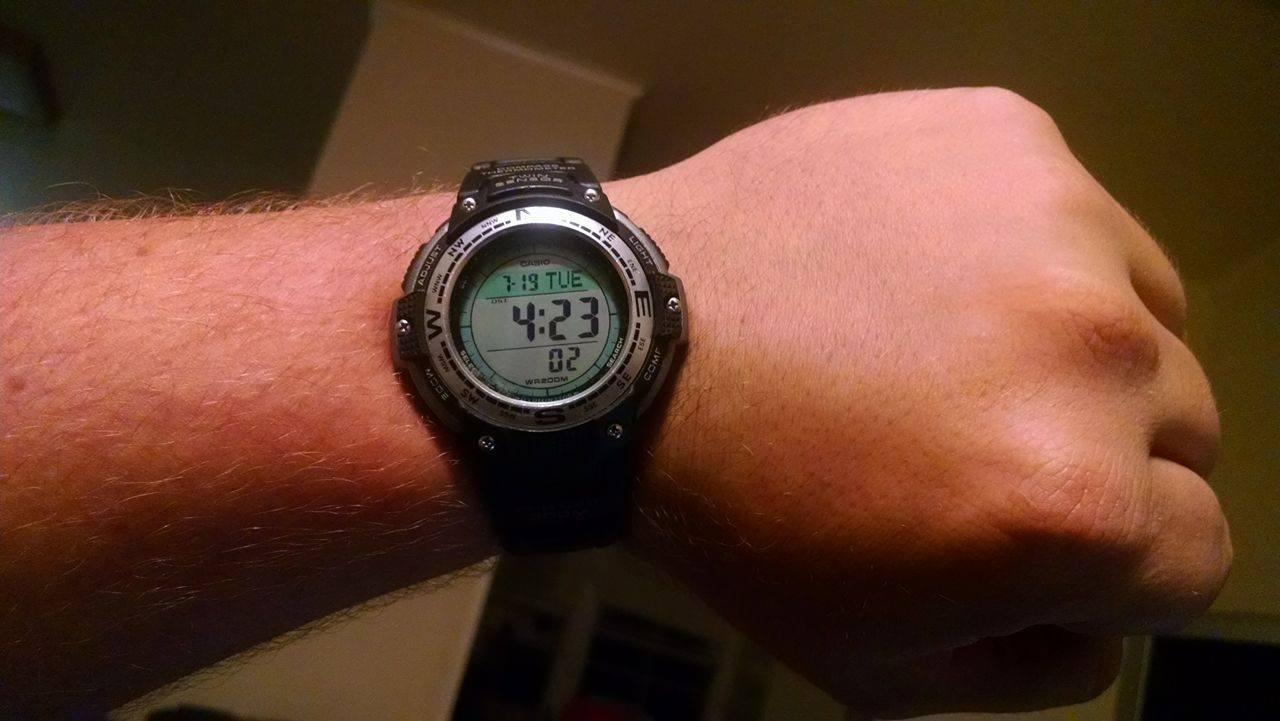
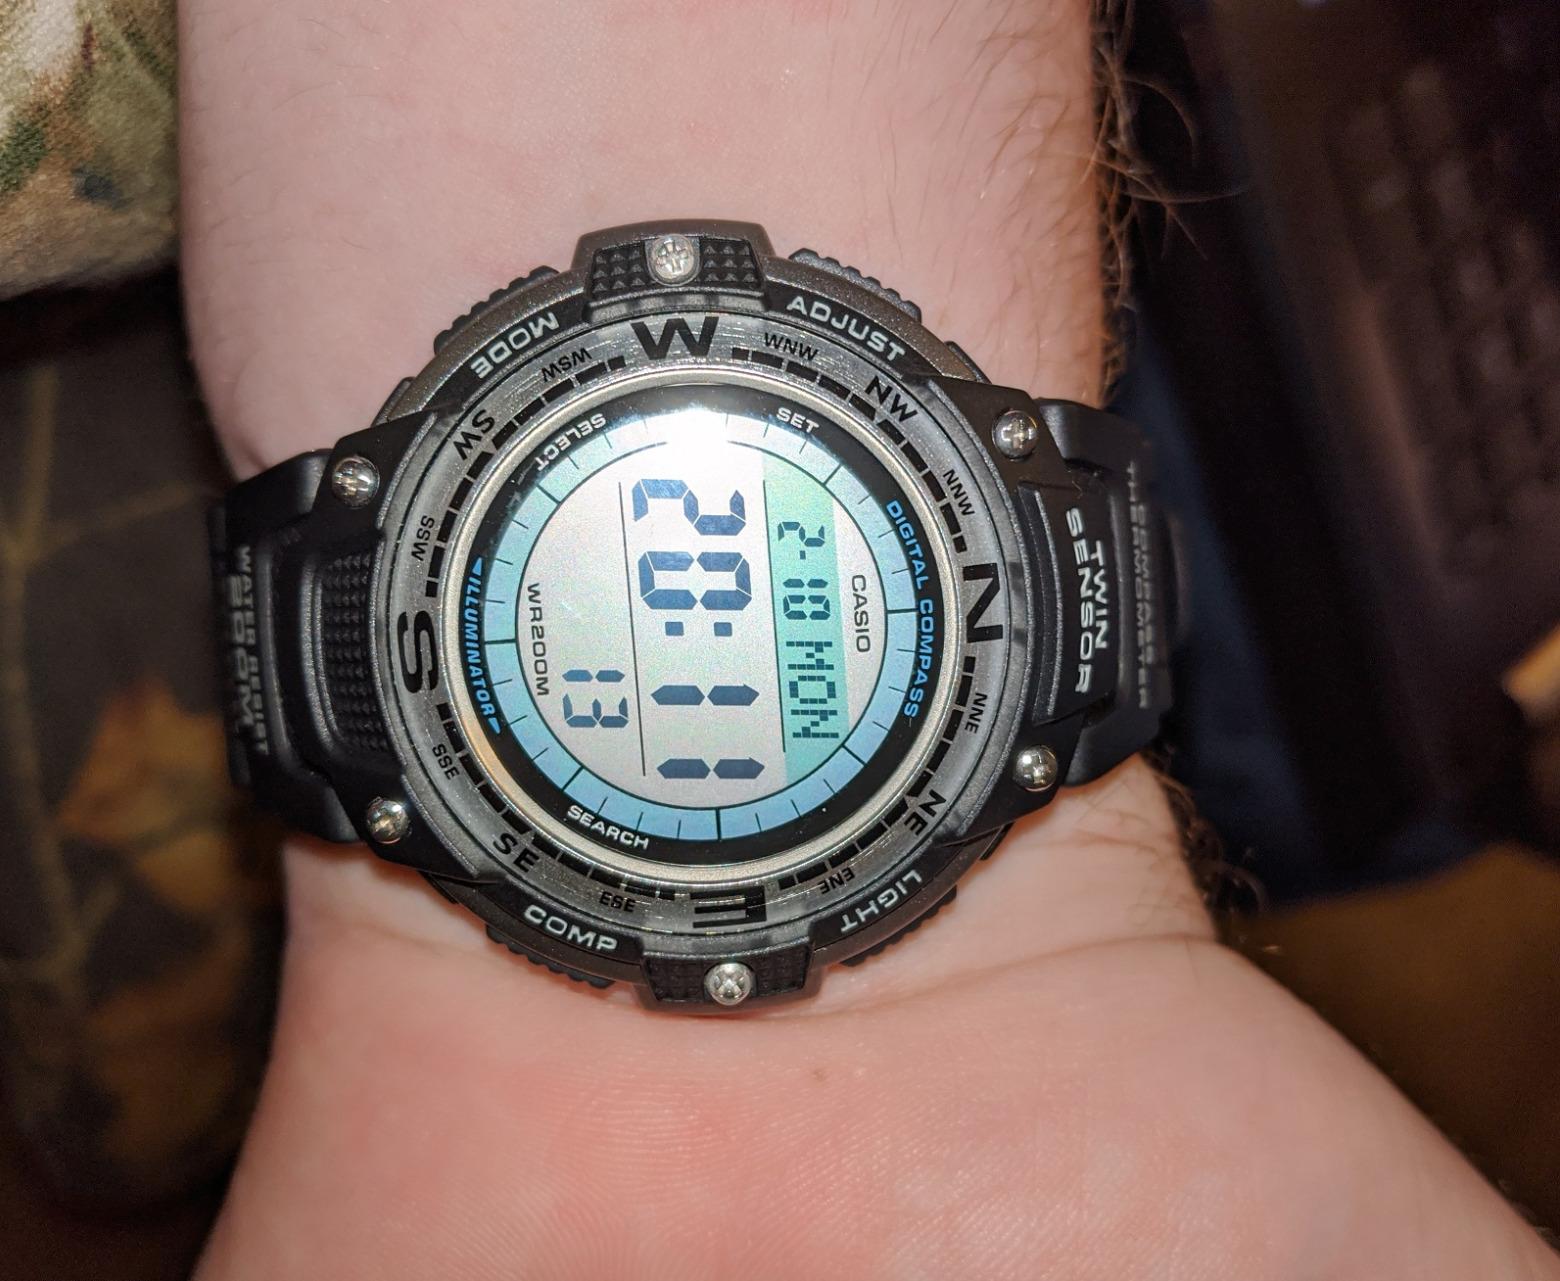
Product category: accessories_watch
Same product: yes